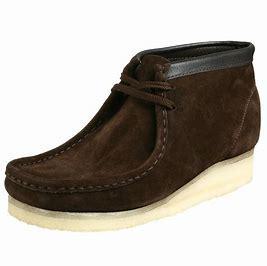
Brand: Clarks
Model: S Wallabee